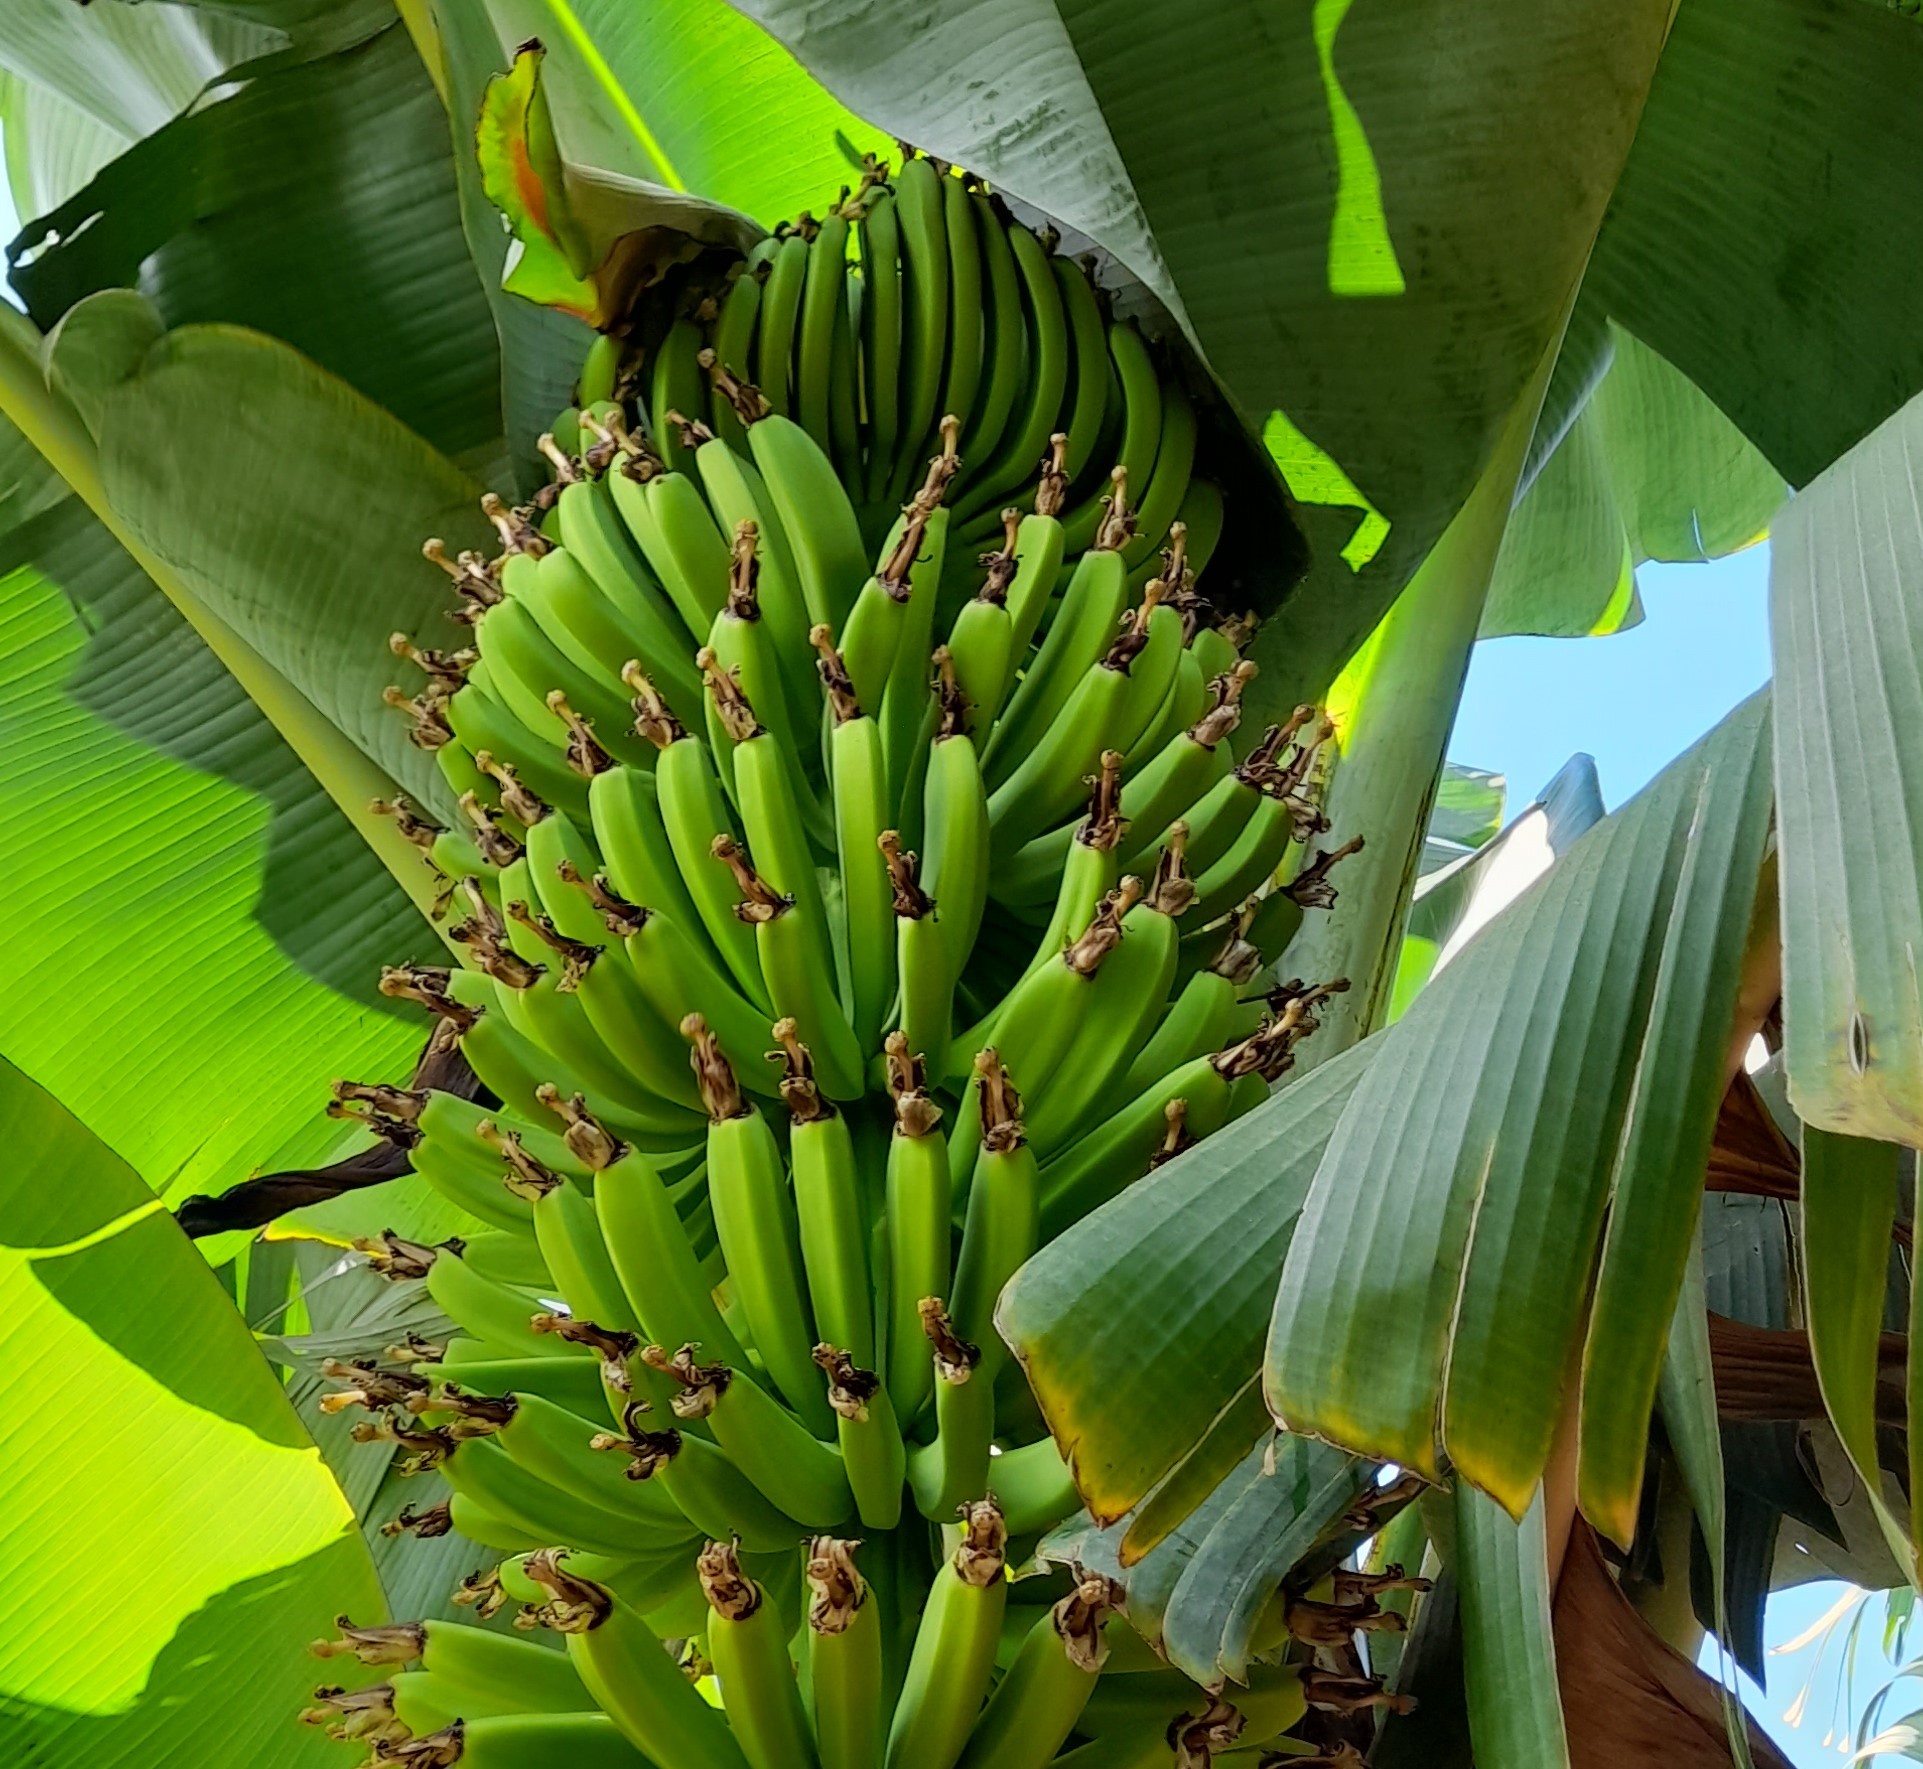
Label: Keep